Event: Ecuador Earthquake
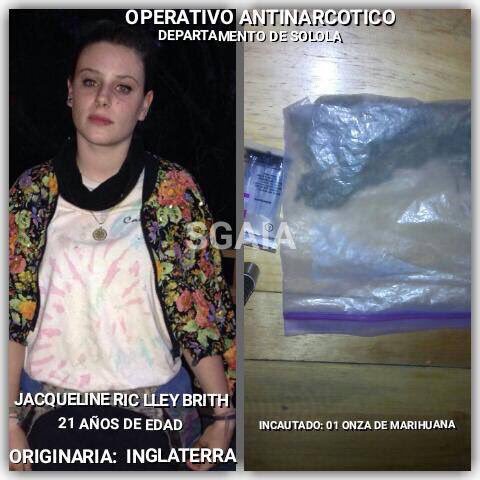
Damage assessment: no_damage